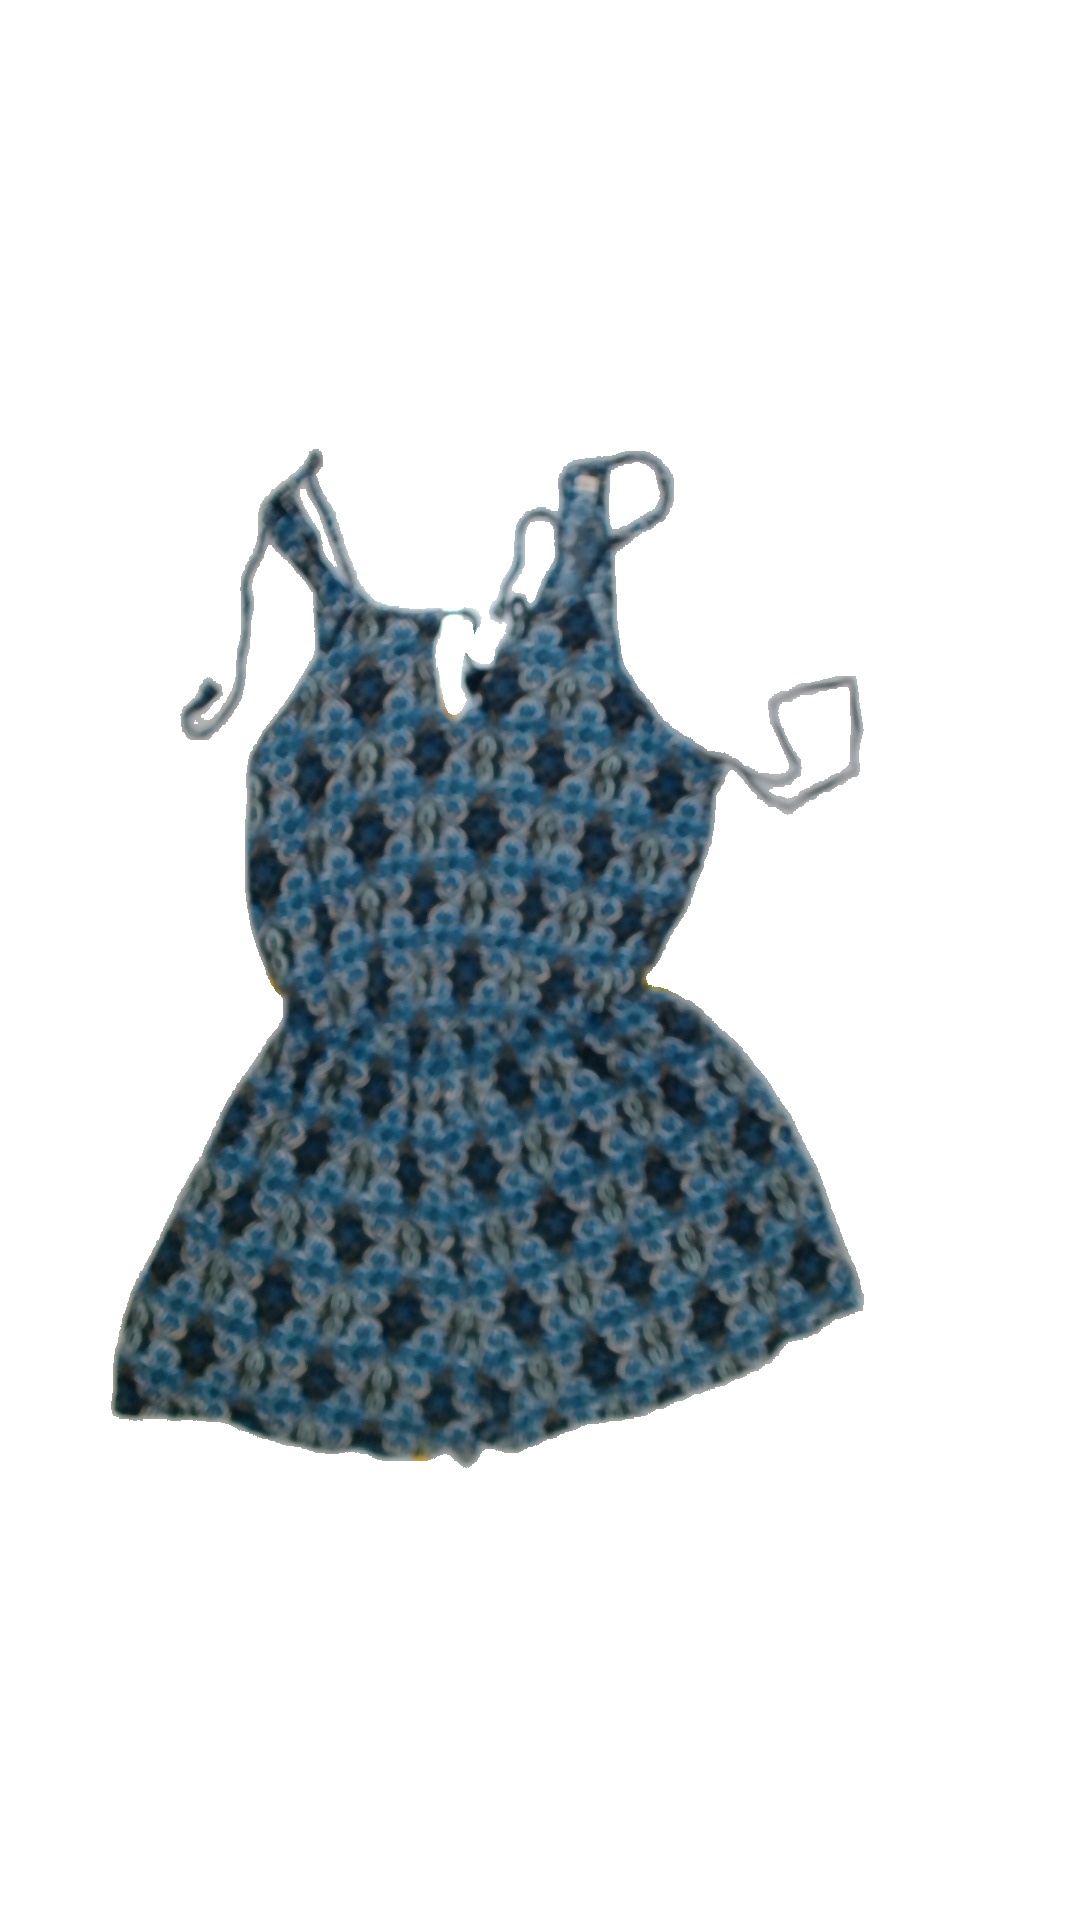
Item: Dress (Ladies)
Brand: Hollister (abercomb & Fitch)
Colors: Multicolor
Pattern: Floral print
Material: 100%viscose
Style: No trend
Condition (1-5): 4
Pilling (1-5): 4
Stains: No
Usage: Reuse
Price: <50